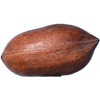
Label: nut_pecan